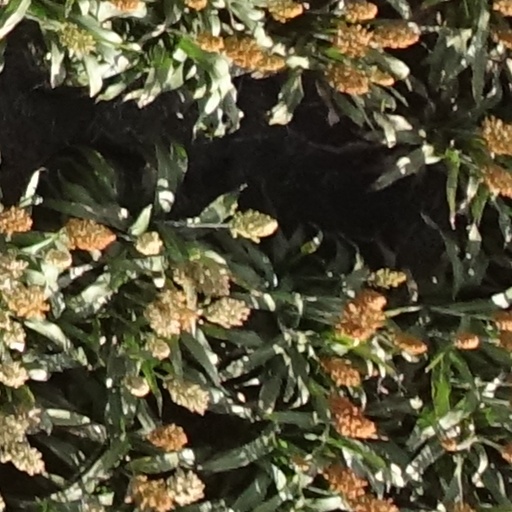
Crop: sorghum